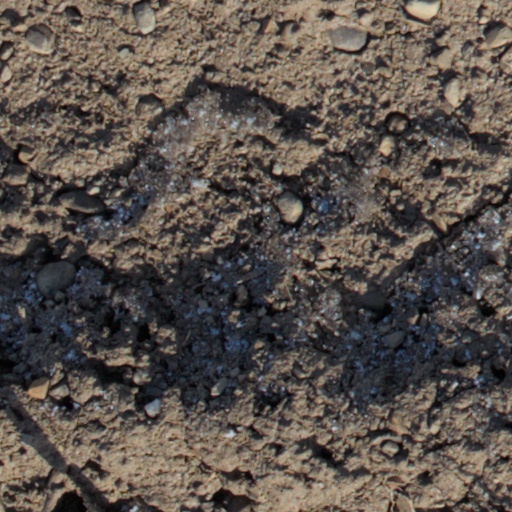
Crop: wheat